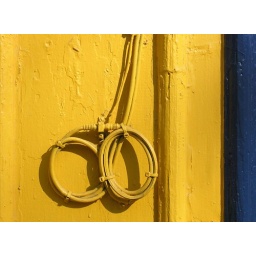
detail of the yellow house further down in my stream